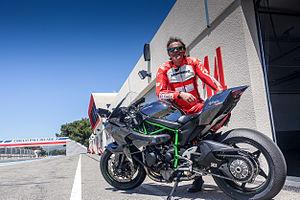
357km/h au Paul Ricard sur la Kawasaki H2R
Philippe Monneret, né le 23 juillet 1958 est issu d'une des plus grandes familles française de pilotes moto. Son père, Georges Monneret, a obtenu 499 victoires, 19 titres de champion de France et battu 183 records du monde. Il a deux frères, Pierre Monneret, 1ᵉʳ vainqueur français d’un Grand Prix en catégorie reine et Jean Monneret, également pilote de moto mais grièvement accidenté lors du tour du Monde de moto à Montlhéry en 1951.